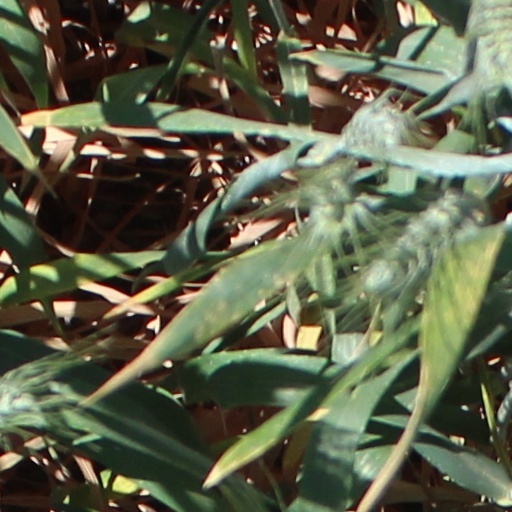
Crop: wheat